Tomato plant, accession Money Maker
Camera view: tilt-top (135 deg); turntable rotation: 60 degrees
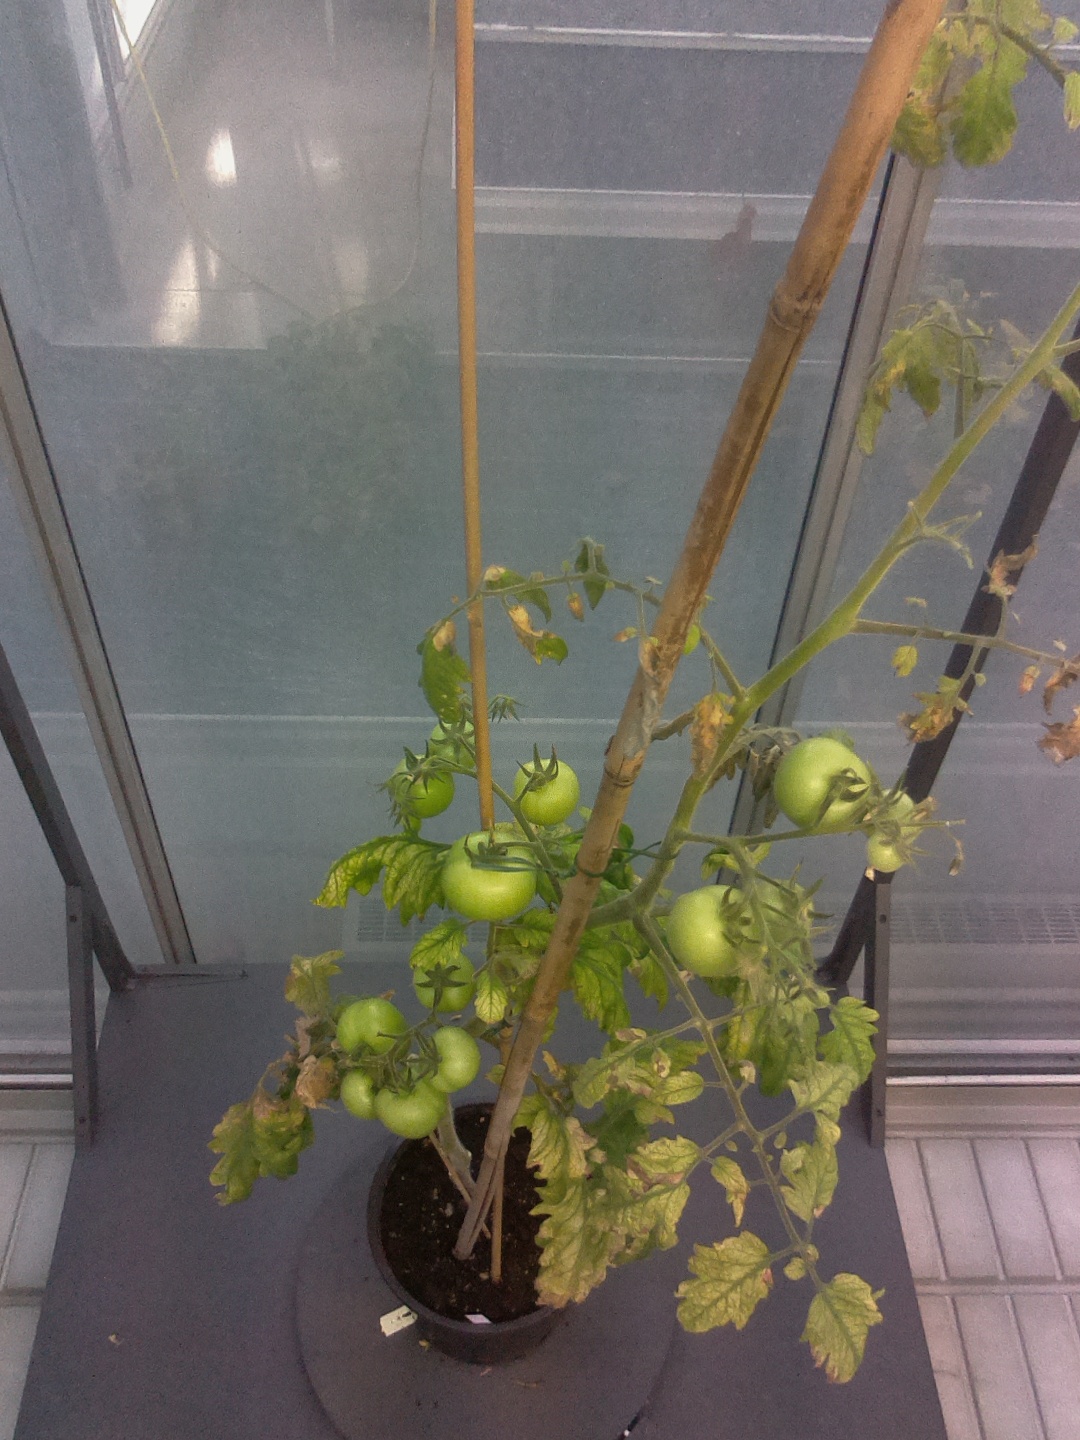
BBCH growth stage 79: 90% -100% of final fruit size